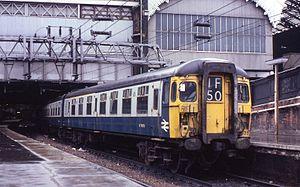
Les British Railways exploitaient une grande variété d' unités multiples électriques destinées aux lignes électrifiées.